Anarchism in France

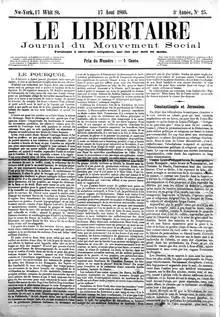
"Le Libertaire, Journal du mouvement social". Libertarian Communist publication edited by Joseph Déjacque. This copy is of the August 17, 1860, edition in New York City.

An early anarchist communist was Joseph Déjacque, the first person to describe himself as "libertaire". Unlike Proudhon, he argued that, "it is not the product of his or her labor that the worker has a right to, but to the satisfaction of his or her needs, whatever may be their nature." According to the anarchist historian Max Nettlau, the first use of the term libertarian communism was in November 1880, when a French anarchist congress employed it to more clearly identify its doctrines. The French anarchist journalist Sébastien Faure, later founder and editor of the four-volume "Anarchist Encyclopedia," started the weekly paper "Le Libertaire" ("The Libertarian") in 1895.